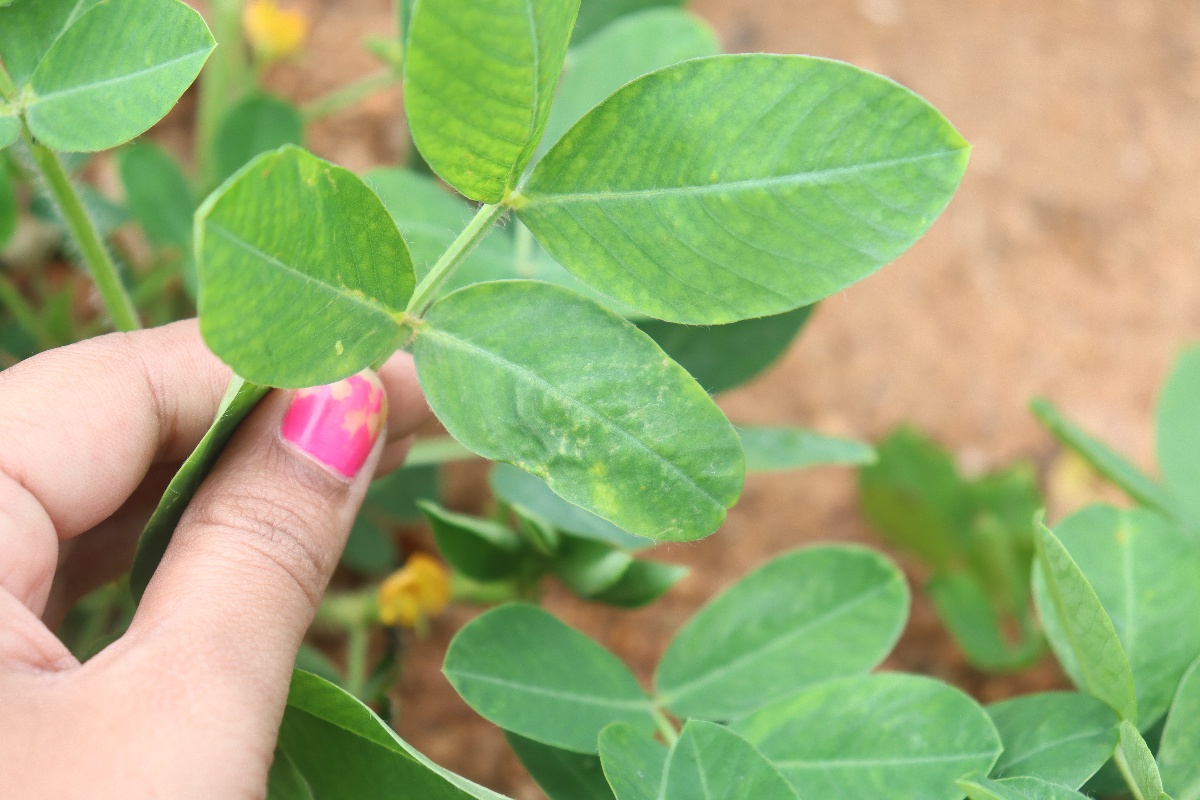
Label: healthy leaf